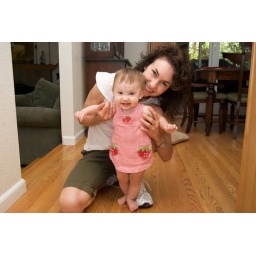
Playing in a cute dress